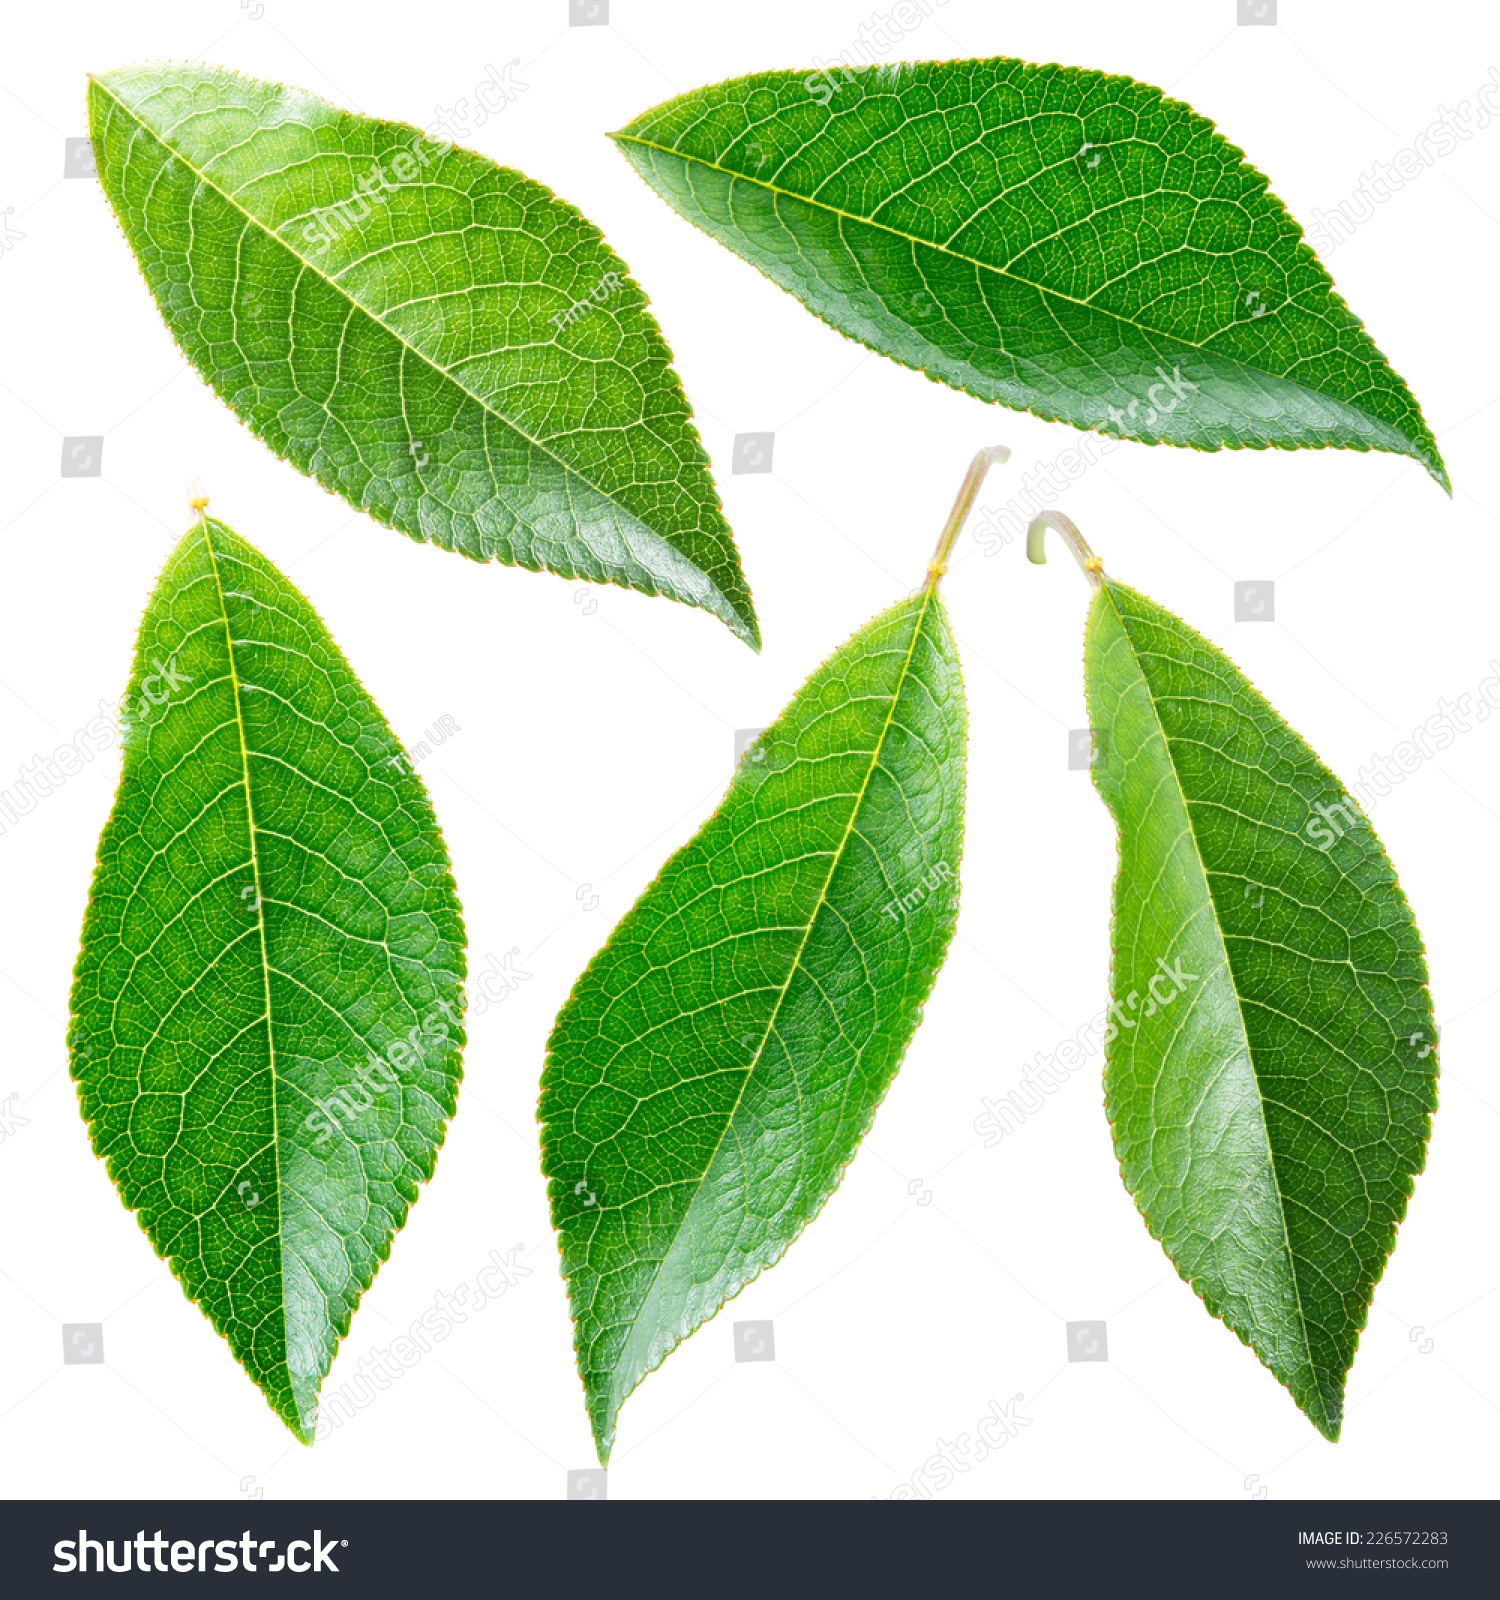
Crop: cherry
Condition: healthy